Bapaume town hall explosion

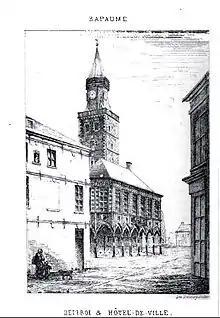
The town hall depicted pre-war

On 25 March 1917 an explosion at the town hall in Bapaume, Pas-de-Calais, France, killed 24 people including Australian soldiers, civilians of the Australian Comforts Fund and two members of the French parliament. An explosive device had been left behind on a time-delayed fuse by German troops, hoping to kill members of an Allied headquarters unit. After the war the town hall was rebuilt and includes memorials to those that died.